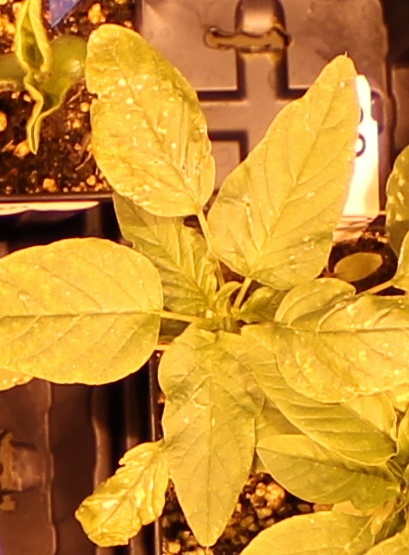
Label: Palmer Amaranth